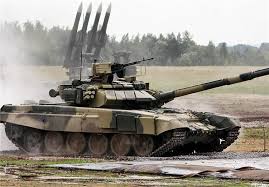
Label: Tank